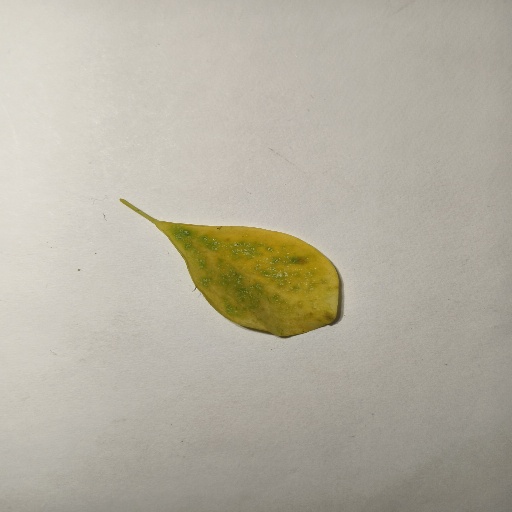
Species: Sojina
Leaf condition: Yellow Leaf